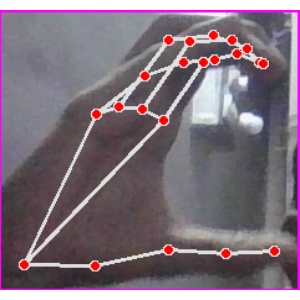
अक्षर: ऋ